French battleship République

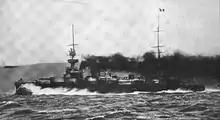
"République" steaming at full speed

"République" was laid down at the Arsenal de Brest on 27 December 1901, was launched on 4 September 1902, and was commissioned on 12 January 1907, shortly after the revolutionary British battleship , which rendered the pre-dreadnoughts like "République" outdated. After commissioning, "République" conducted her sea trials. During the speed trials, she reached a top speed of , more than a knot faster than her contract speed of . From 16 to 26 January, she steamed from Brest to Toulon, where she conducted wireless telegraphy tests in conjunction with the armored cruiser and the Eiffel Tower from 14 to 17 February. She then joined the 1st Division of the Mediterranean Squadron, along with her sister and "Suffren", the divisional flagship. Beginning on 1 July, the French fleet embarked on its annual summer maneuvers, which lasted until 31 July. The Mediterranean Squadron joined the Northern Squadron for exercises in the western Mediterranean.